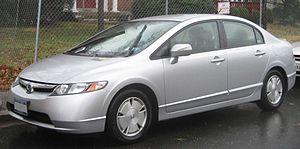
La Honda Civic est un modèle du constructeur automobile japonais Honda. La première Civic apparaît en 1972. Le terme Civic exprime alors l'ambition de Honda de réduire ses émissions polluantes et de proposer une voiture propre.